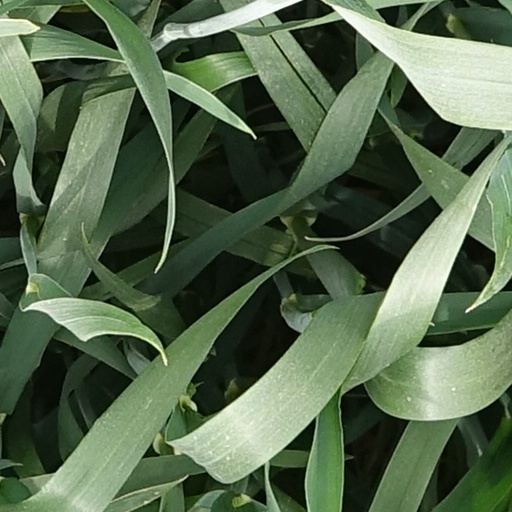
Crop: wheat